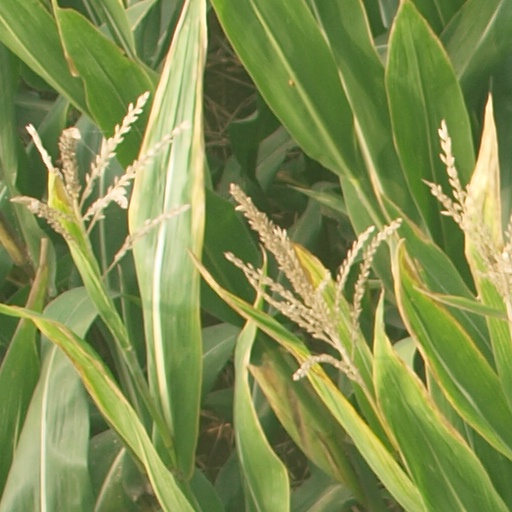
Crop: maize; corn